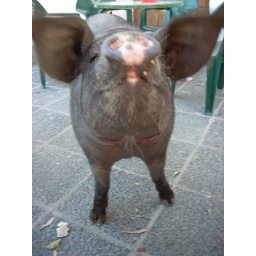
the town pig hangin at our bar in Torviscon